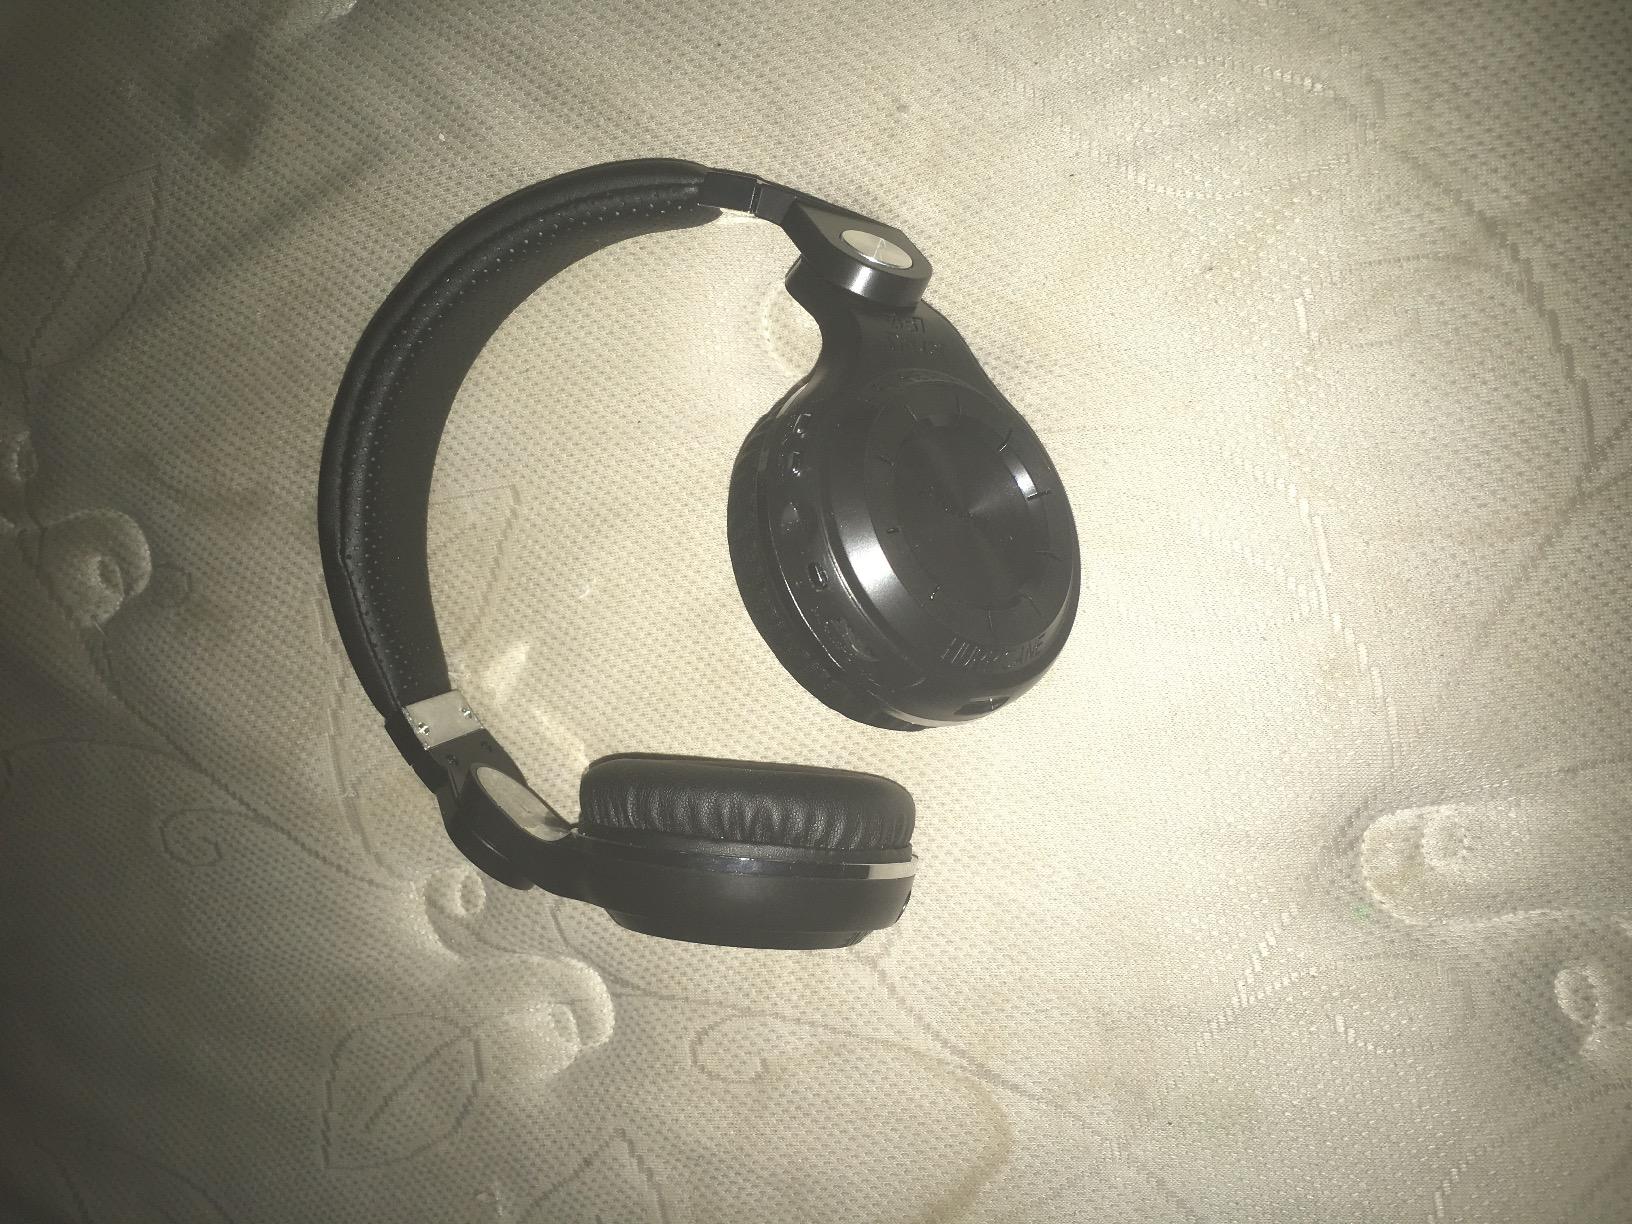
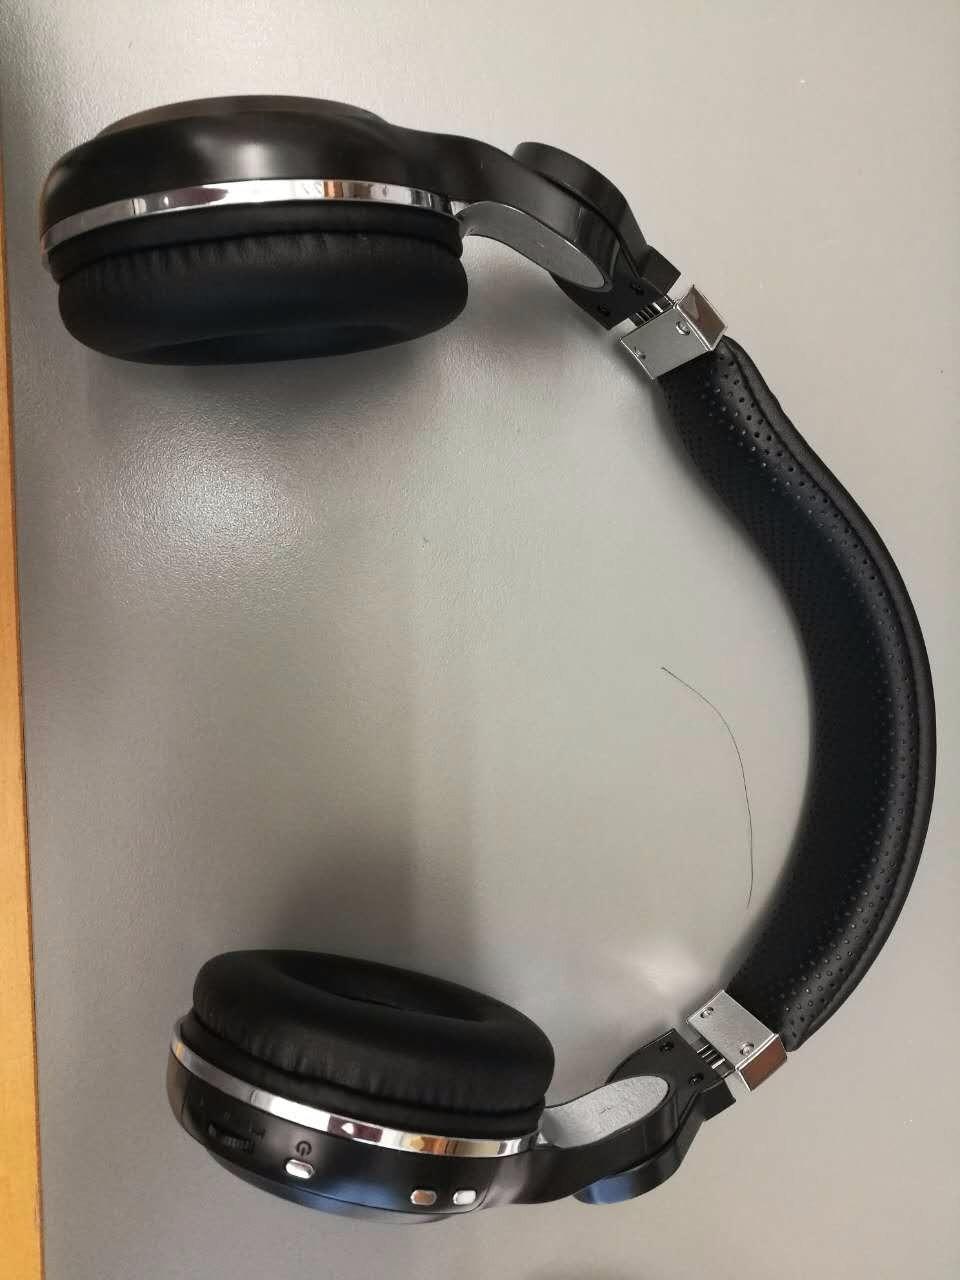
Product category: headphones
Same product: yes